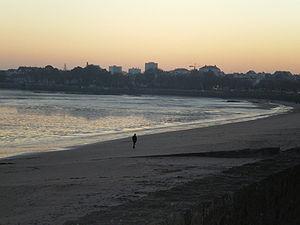
Front de Mer et Baie de Saint-Nazaire
Saint-Nazaire est une commune de l'Ouest de la France, chef-lieu d'arrondissement du département de la Loire-Atlantique dans la région Pays de la Loire.